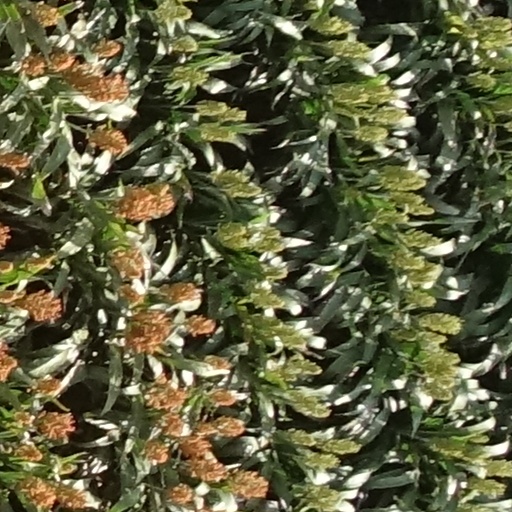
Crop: sorghum